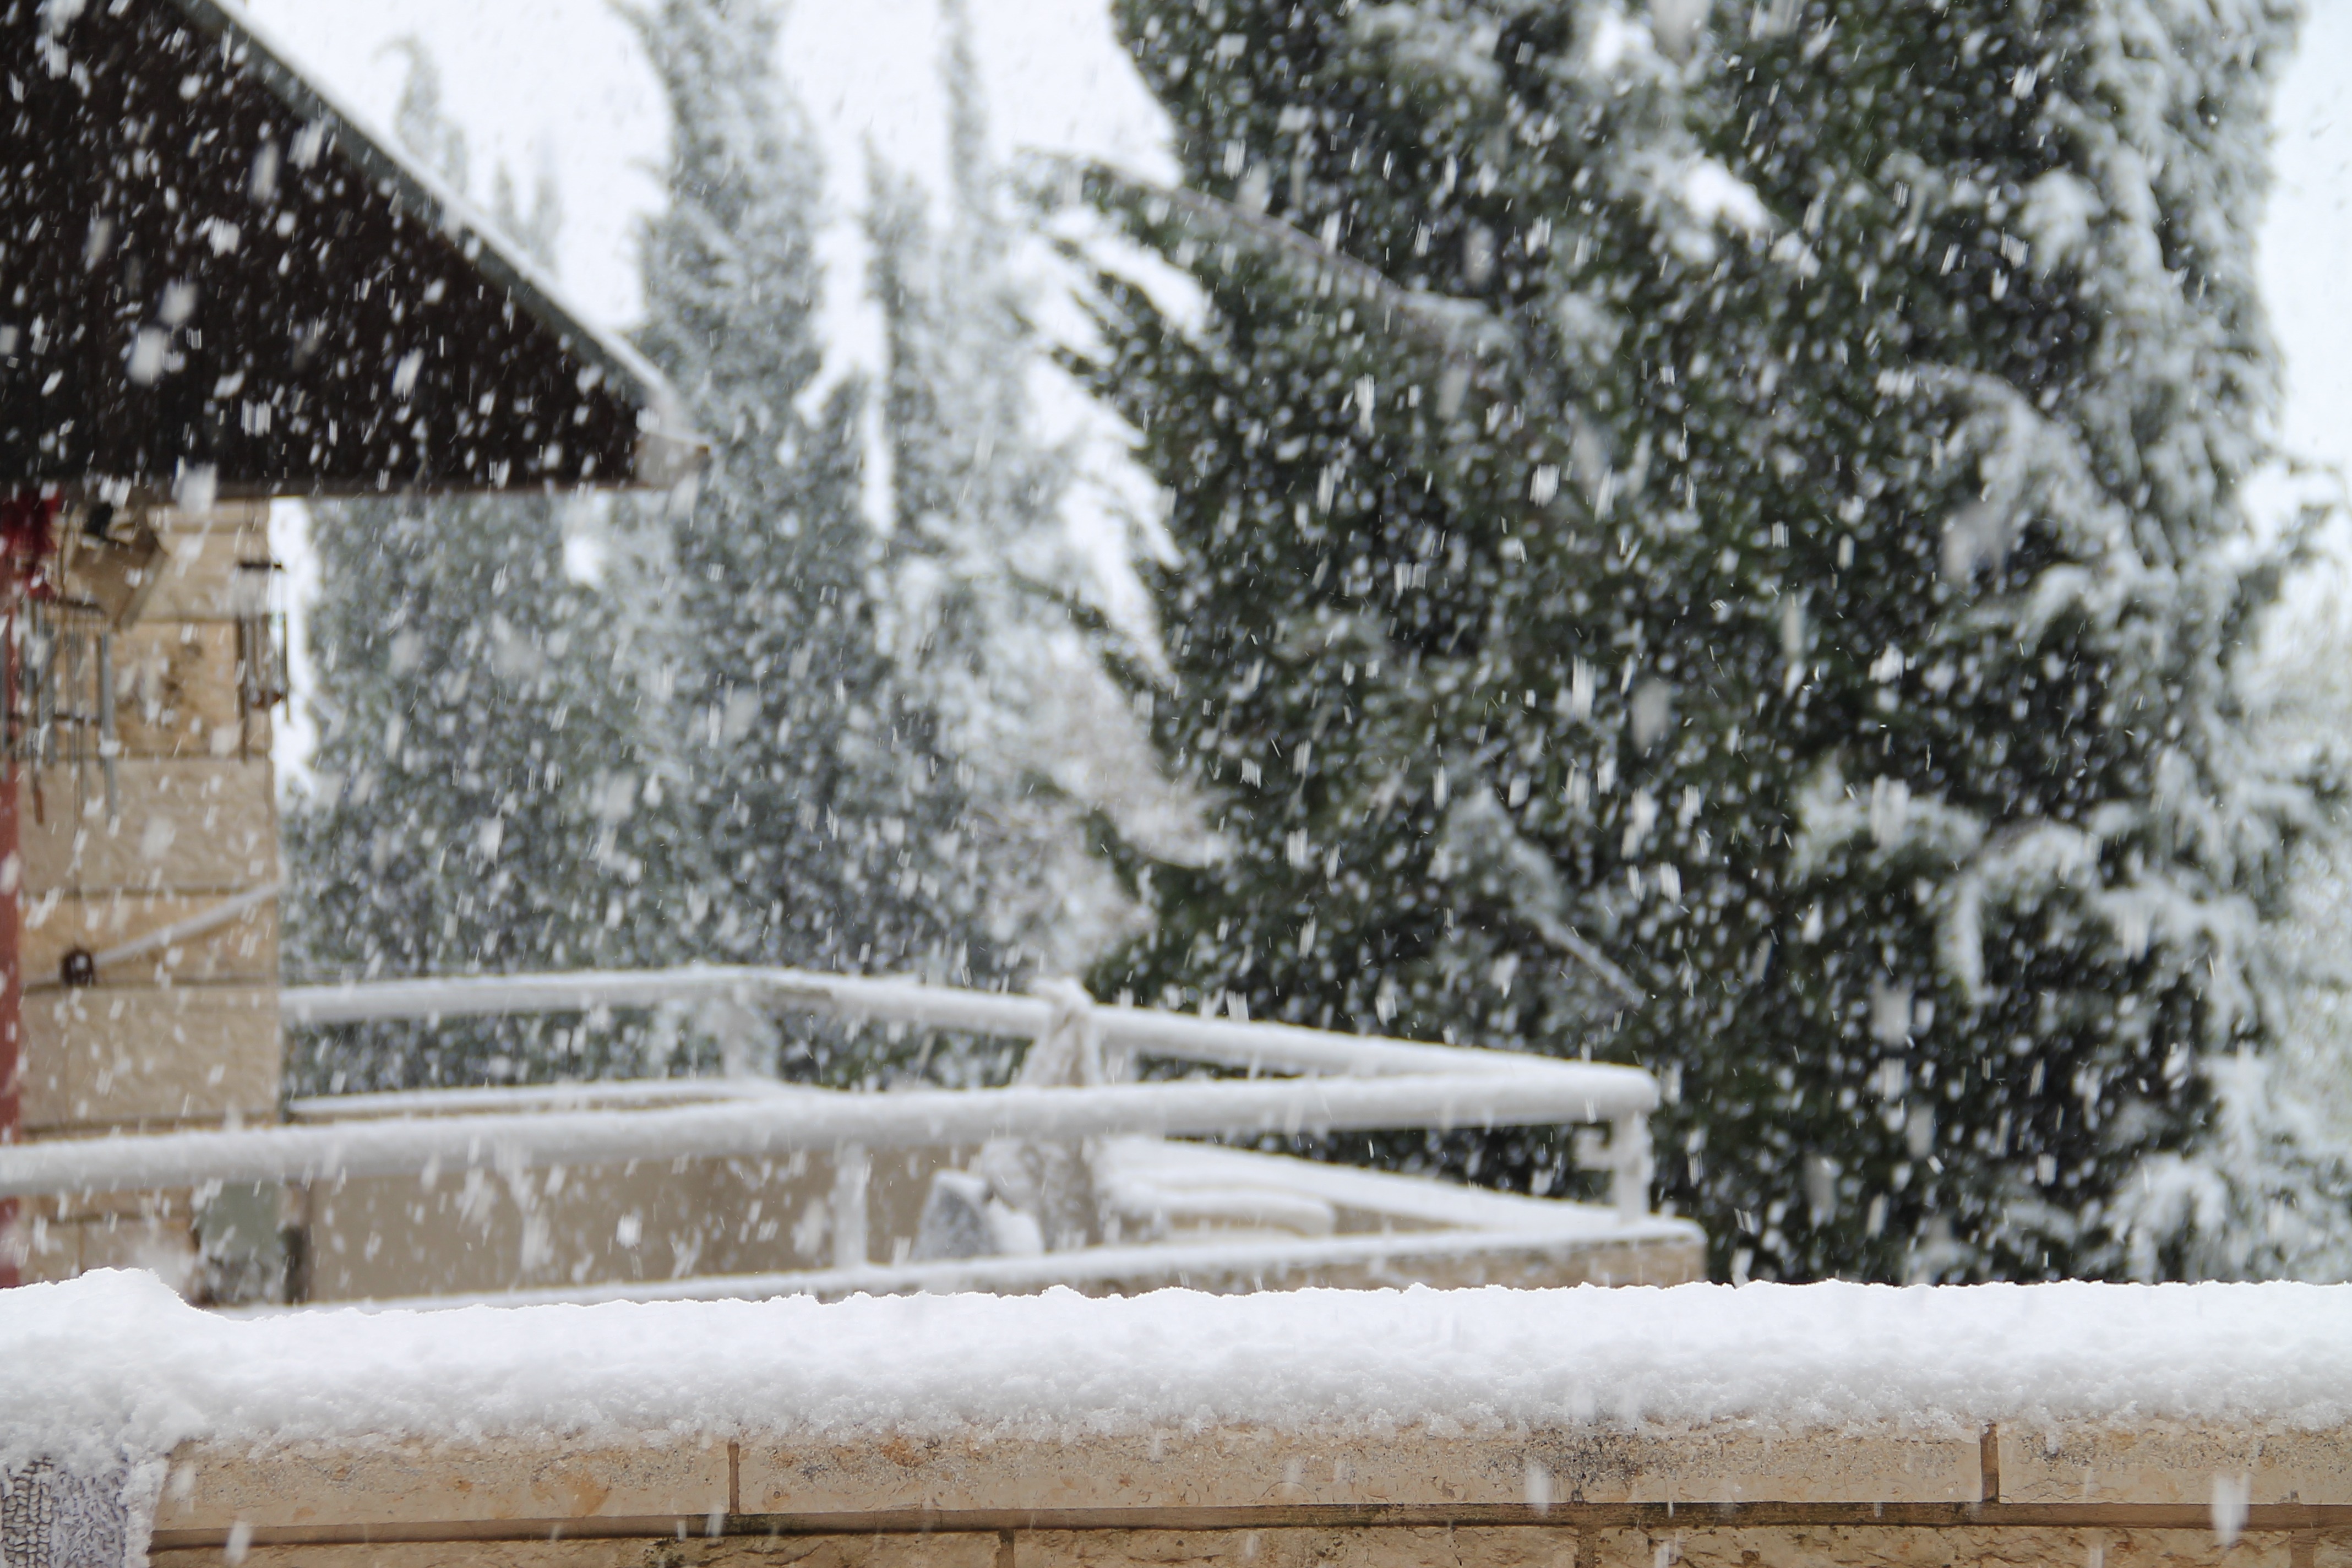
landscape, water, nature, snow, cold, winter, white, weather, frozen, season, trees, blizzard, freezing, winter storm